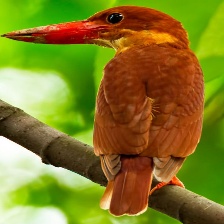
Species: RUDY KINGFISHER
Scientific name: HALCYON COROMANDA